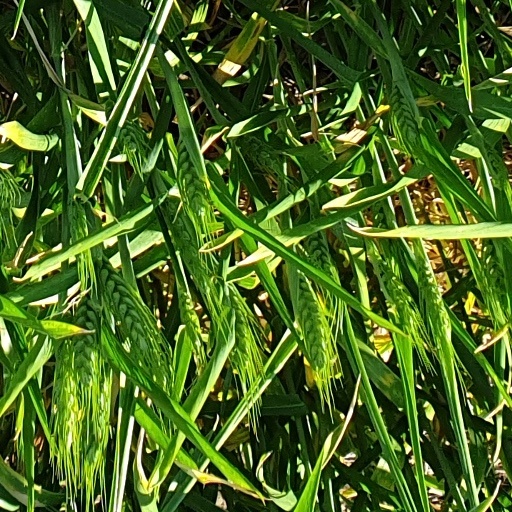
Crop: wheat